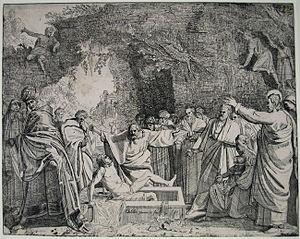
Gerrit Claesz. Bleker, né vers 1592 ou 1593 à Haarlem et inhumé le 8 février 1656, est un peintre et dessinateur néerlandais.